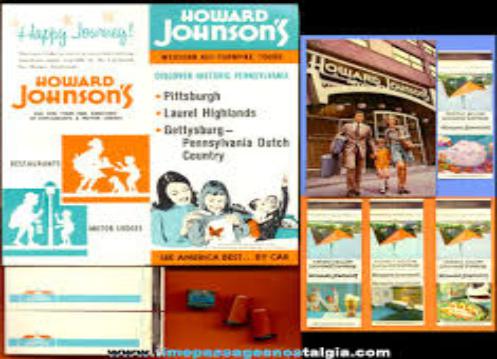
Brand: Howard Johnson's
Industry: Others